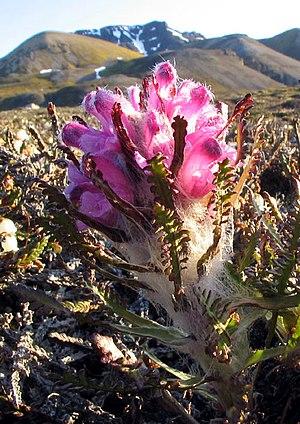
Pedicularis dasyantha est une espèce de Pédiculaire arctique appartenant à la famille des Scrophulariaceae selon la classification classique de Cronquist ou à la famille des Orobanchaceae selon la classification phylogénétique, que l'on trouve à l'île de Spitzberg, en Nouvelle-Zemble et à l'ouest de la péninsule de Taïmyr.
Il existe 164 espèces de plantes vasculaires dans l'archipel du Svalbard, qui se trouve dans l'Arctique norvégien, ce qui n'inclut pas les algues, les mousses et les lichens qui sont des plantes non vasculaires. Ce nombre révèle une diversité de plantes étonnamment variée pour un écosystème nordique. Elles sont toutes à croissance lente du fait du climat extrême de cette région et atteignent rarement plus d'une dizaine de centimètres.